Tricycle

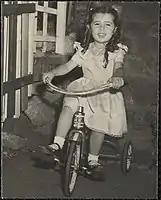
Girl riding a delta tricycle in 1952.

A tadpole tricycle has two front wheels and one rear wheel. Rear-wheel steering is sometimes used, although this increases the turning circle and can affect handling (the geometry is similar to a regular tricycle operating in reverse, but with a steering damper added).